Denis Ten Memorial Challenge

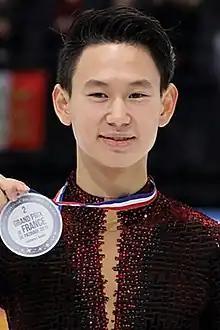
Denis Ten with his silver medal at the 2016 Trophée de France

The Denis Ten Memorial Challenge is named in honor of Denis Ten, a former figure skater who competed internationally for Kazakhstan. He was the 2014 Winter Olympic bronze medalist, two-time World Championship medalist (silver in 2013; bronze in 2015), the 2015 Four Continents champion, and five-time Kazakh national champion. He was a member of the Astana Presidential Club, an organized that supported and developed high-achievement sports in Kazakhstan. Prior to Ten's success, Kazakhstan had almost no presence in international figure skating. After his bronze medal finish at the 2014 Winter Olympics, he became a national icon of sorts, responsible for a surge in popularity of figure skating in Kazakhstan. He was also part of Kazakhstan's bid to host the 2022 Winter Olympics. Ten was murdered on 19 July 2018 in Almaty by two carjackers who were attempting to steal his mirrors. The outpouring of condolences worldwide was enormous. Thomas Bach, president of the International Olympic Committee, described Ten as "a great athlete and a great ambassador for his sport... Such a tragedy to lose him at such a young age." Arystanbek Muhamediuly, Kazakh Minister of Culture and Sport, said: "Denis Ten was an incredible figure skater, the legend of our sport, our pride."